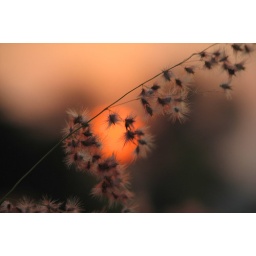
red grass against sun